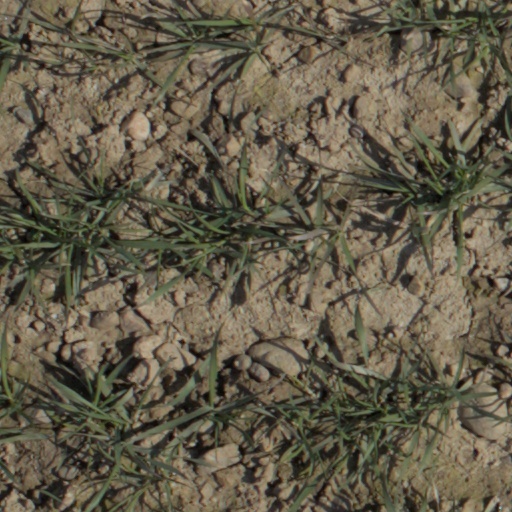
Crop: wheat